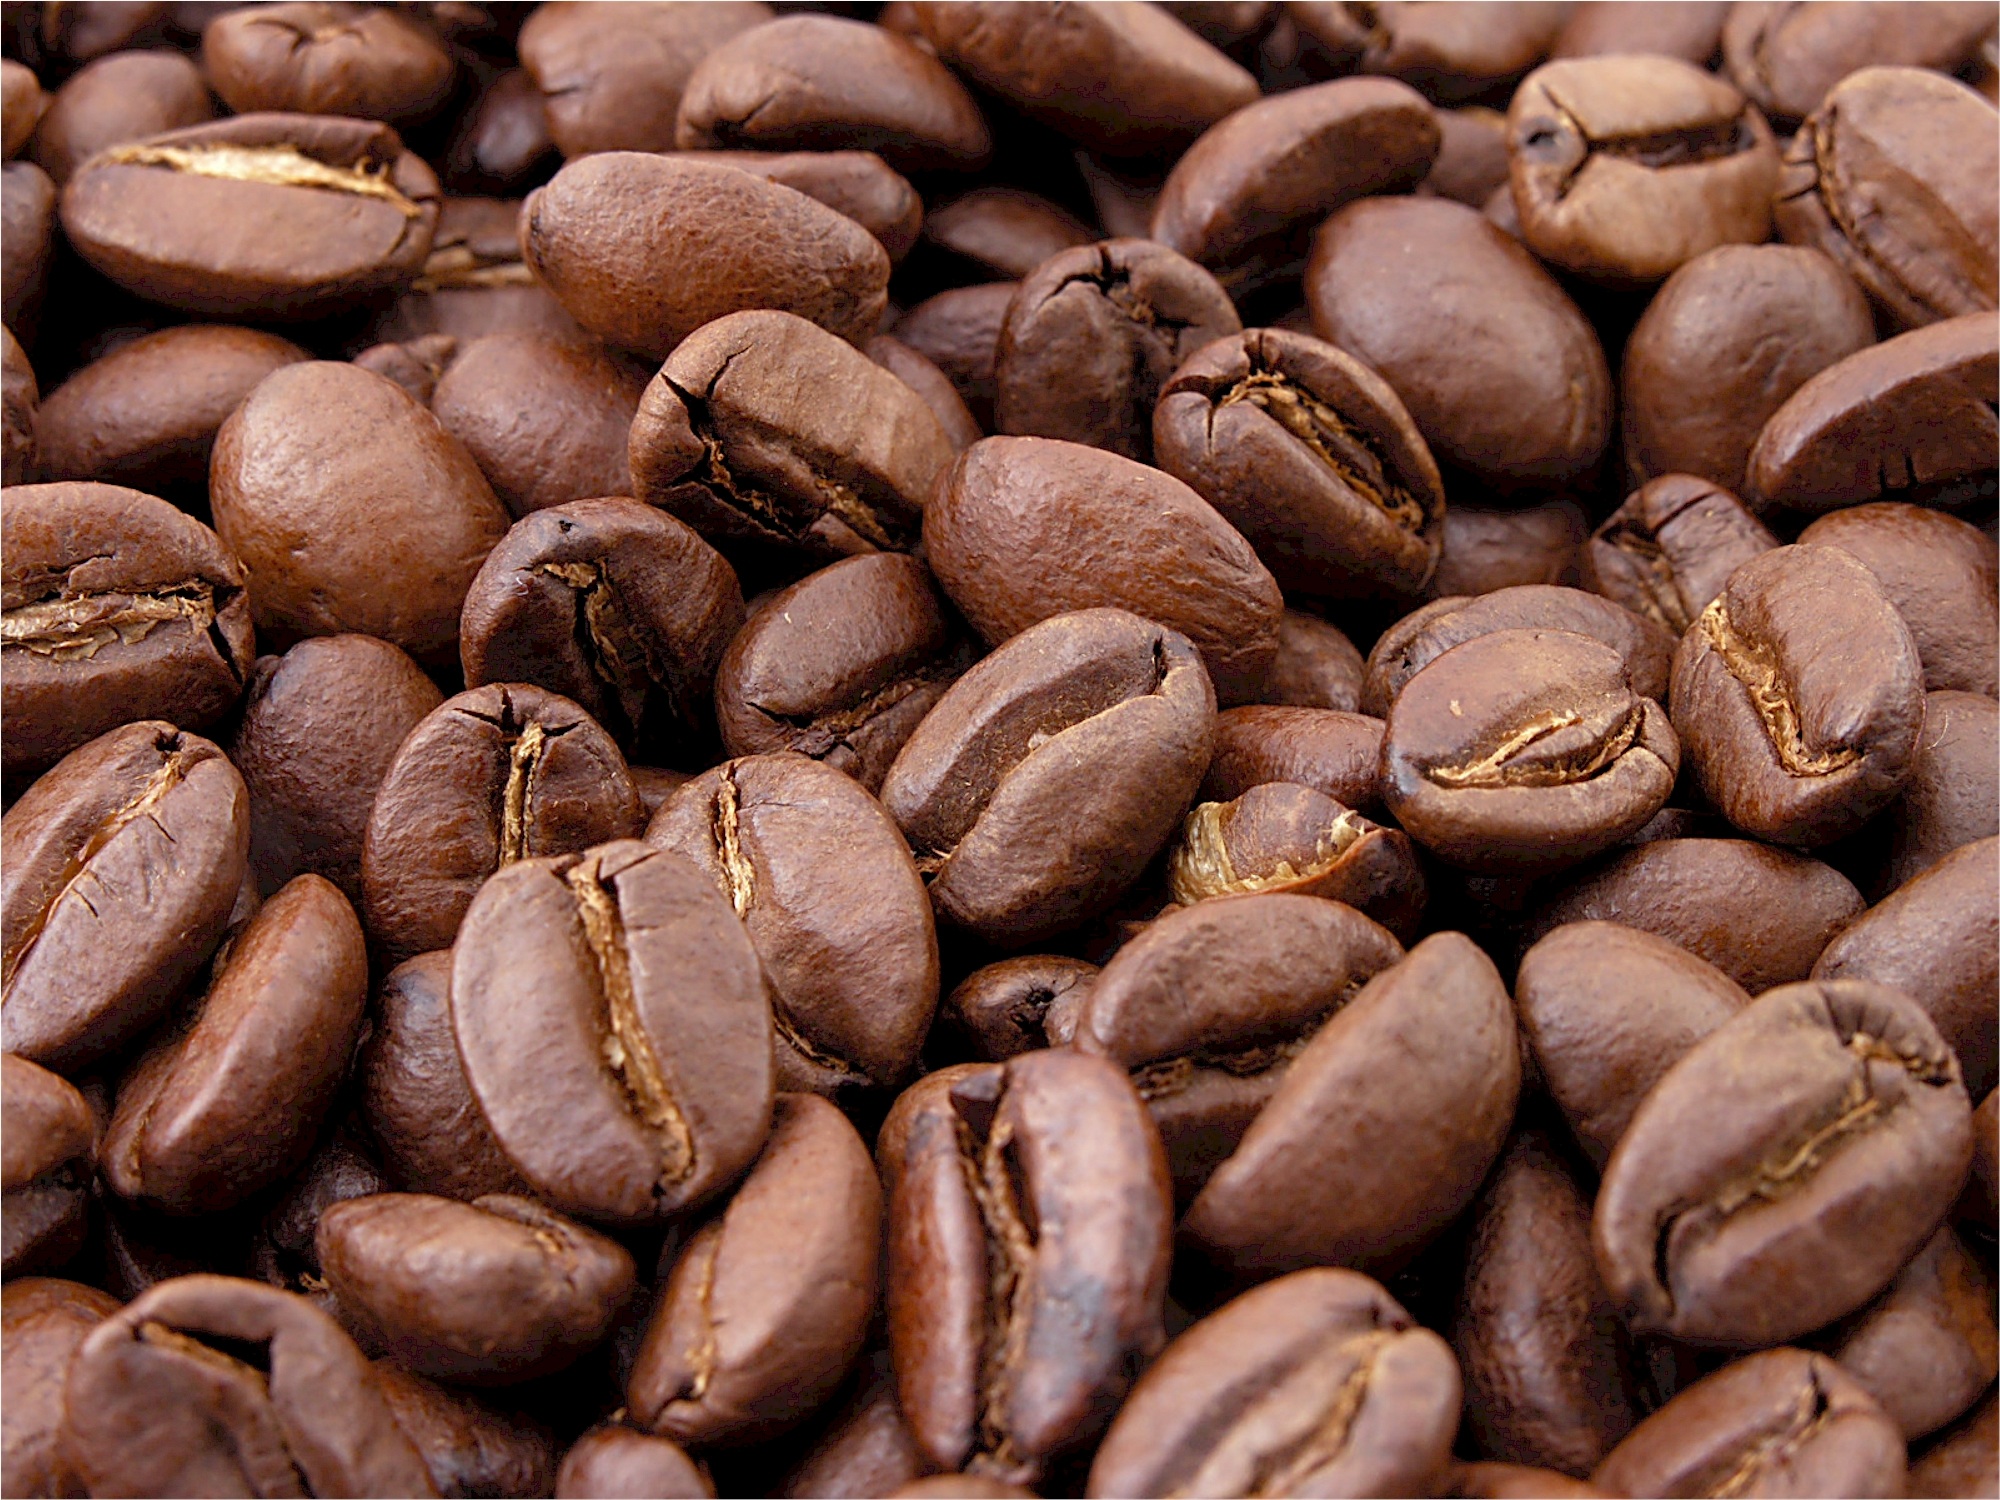
cafe, coffee, dark, food, produce, natural, fresh, brown, beverage, drink, black, breakfast, gourmet, espresso, caffeine, hot, mocha, roasted, coffee beans, cocoa bean